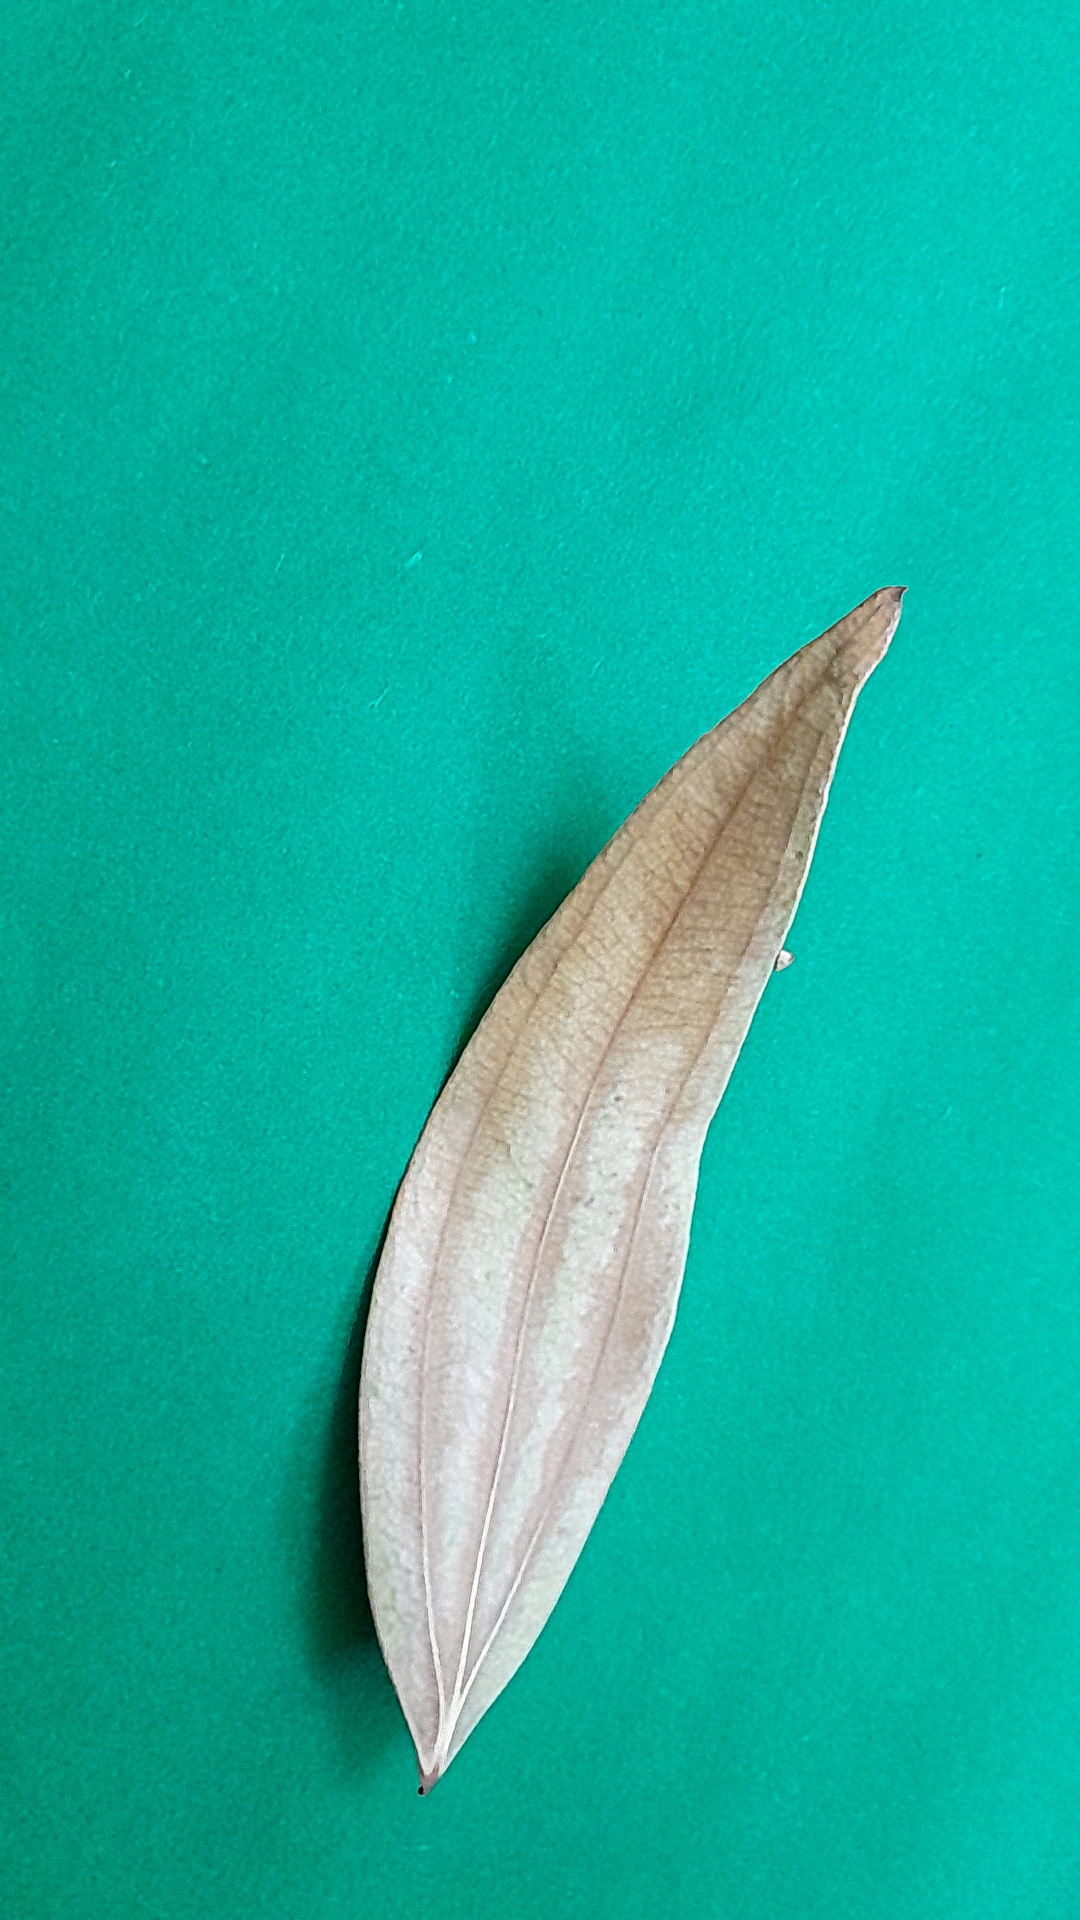
Label: Dry Leaf